Answer in natural language. Consider the 3D positions of the objects in the scene and not just the 2D positions in the image. Is the centerpoint of  Vase (highlighted by a red box) at a higher height than Window (highlighted by a blue box)? Choose between the following options: no or yes
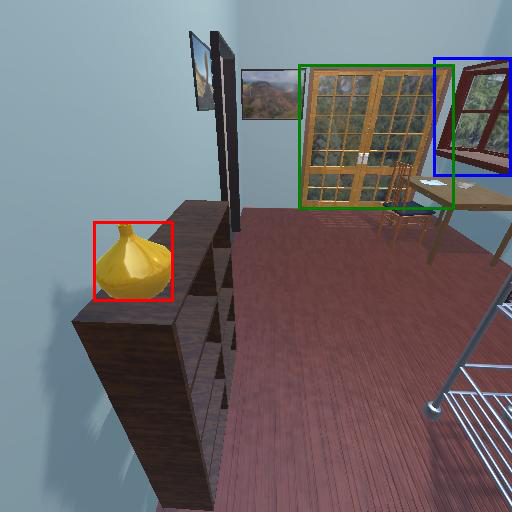
<answer>yes</answer>